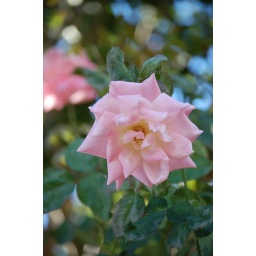
Not the prettiest flower in the bouquet